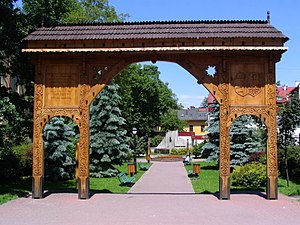
Tarnów / Seværdigheder
Tarnów er en by med 109.358 indbyggere i det sydlige Polen, cirka 75 km øst for Kraków. Tarnów var mellem 1975 og 1998 hovedby i Tarnow vojvodskap, men ligger siden 1999 i Lillepolens vojvodskap. Byen er et vigtigt jernbaneknudepunkt på forbindelsen mellem Lviv og Kraków. Motorvejen fra Kraków til Ukraine går forbi Tarnów. Den kredsfrie byer en selvstændig bykommune. Den ligeledes selvstændige landkommune Tarnów har et areal på 82,81 km² und 25.472 indbyggere.